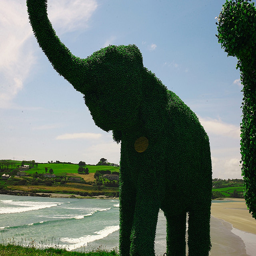
a plant that has been cut to look like an elephant
an elephant carved out of plants water and some grass
a lawn cut out of a big elephant in a yard outside
A couple of green elephants standing on top of a green field.
the shape of an elephant made from a bush